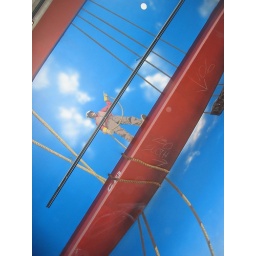
What you see above the glass floor